Ugly Duckling (hip-hop group)

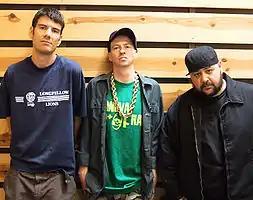
Ugly Duckling

Ugly Duckling is an American hip hop group that formed around 1993. Ugly Duckling's members include Dizzy Dustin (Dustin McFarland), Young Einstein (Rodney Pleasant Jr.) and Andy Cooper. The band decided to take the name Ugly Duckling because they felt like outcasts in the hip hop scene of the mid-1990s. According to the book "How to Rap: the Art & Science of the Hip-Hop MC", it is one of the most prominent underground hip hop groups.